Religion in France

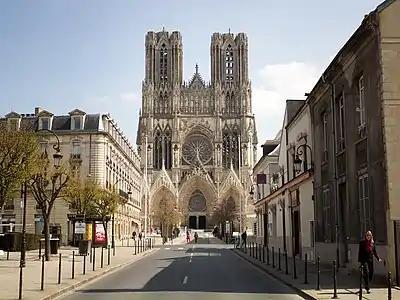
The Reims Cathedral, built on the site where Clovis I was baptised by Remigius, functioned as the site for the coronation of the Kings of France.

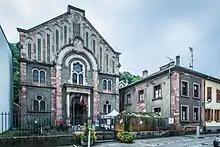
Synagogue of Thann, Haut-Rhin

Religious minorities—Protestants and Jews—were granted full civil and political rights, which represented a shift towards a more secular government to some, and an attack on the Catholic Church to others. New religions and philosophies were allowed to compete with Catholicism. The introduction of the prominent cults during the revolutionary period – the Cult of Reason and the Cult of the Supreme Being – responded to the belief that religion and politics should be seamlessly fused together. This is a shift from the original Enlightenment ideals of the Revolution that advocated for a secular government with tolerance for various religious beliefs. While Maximilien Robespierre favored a religious foundation to the Republic, he maintained a hard stance against Catholicism because of its association with corruption and the counterrevolution.